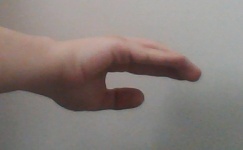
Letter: jeem